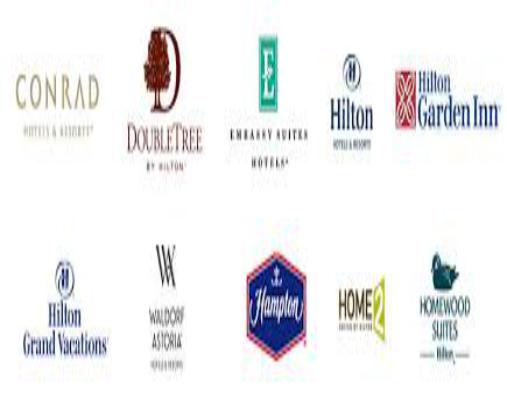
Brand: Hilton Worldwide-1
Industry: Others